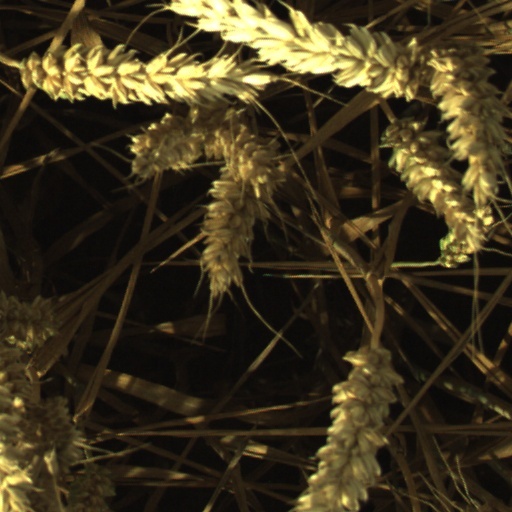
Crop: wheat